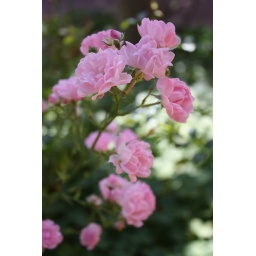
Miniature pink roses in Sonoma, CA.